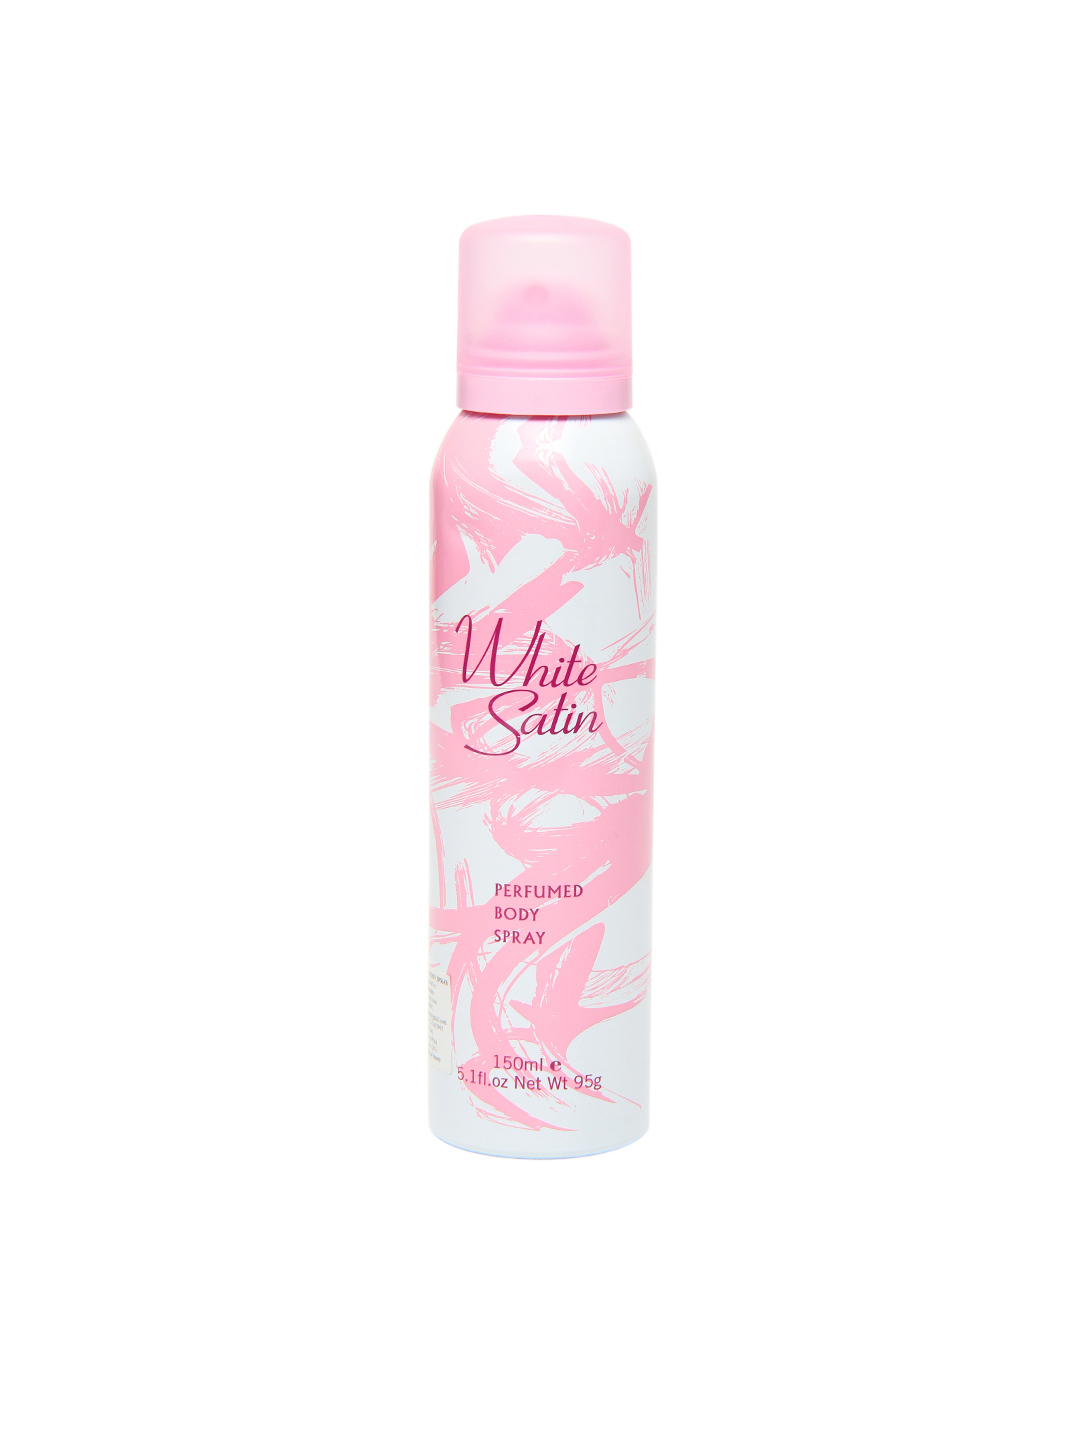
Taylor of London Women White Satin Perfumed body Spray
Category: Personal Care / Fragrance / Deodorant
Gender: Women
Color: Pink
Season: Spring 2017
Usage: Casual